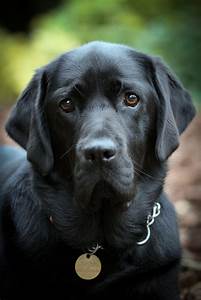
Label: cane